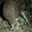
Label: bird